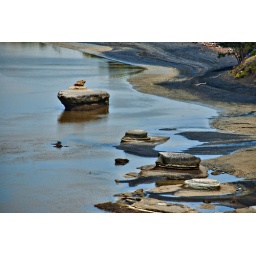
rocks in river